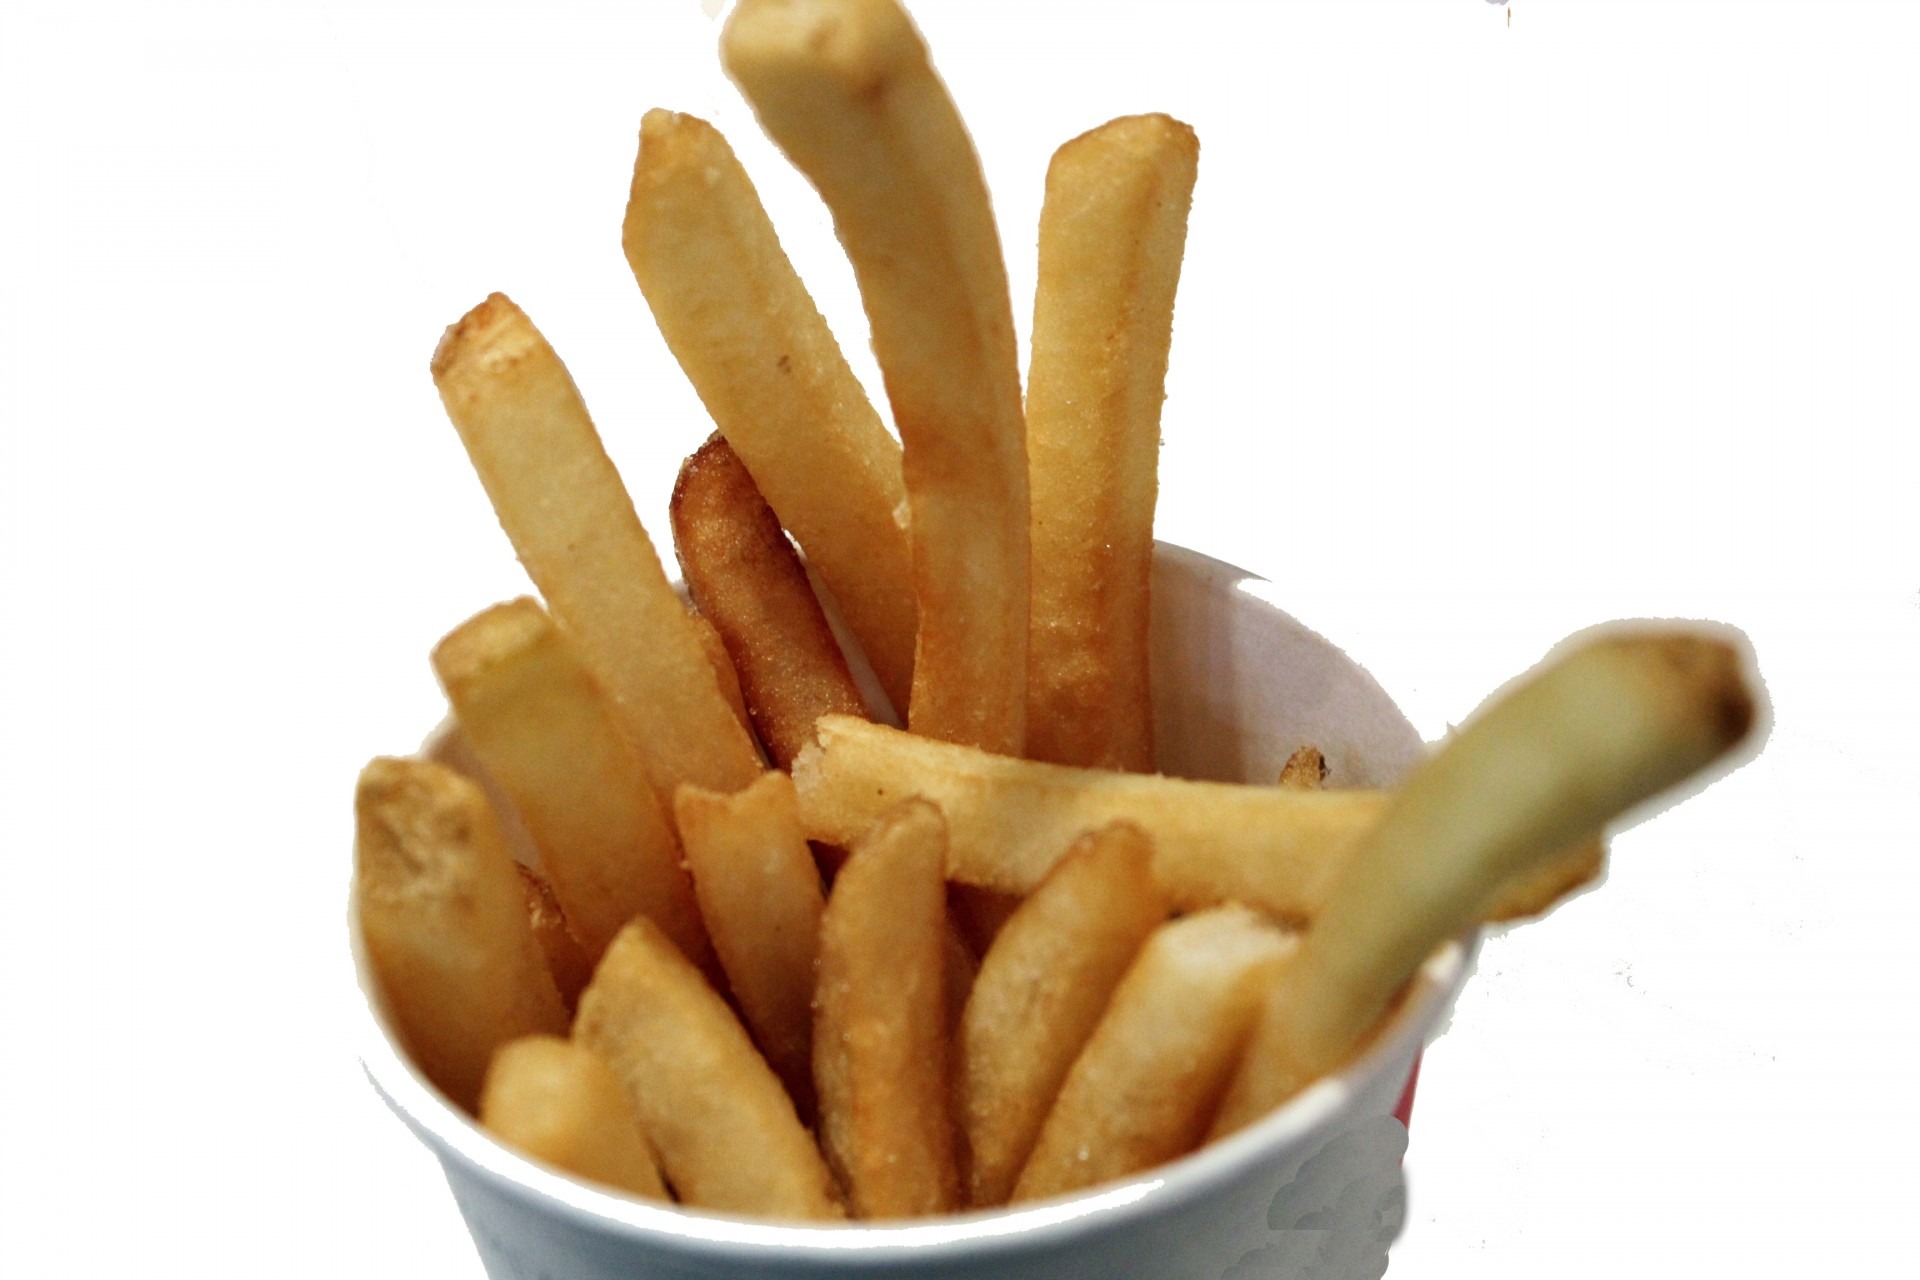
dish, food, produce, vegetable, fast food, crunchy, favorite, french fries, flowering plant, junk food, side dish, root vegetable, land plant, snack food, fried fries, fried potato